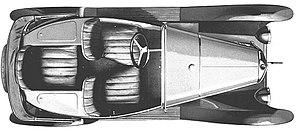
Vue de dessus de la Citroen 5HP Torpedo T3-2 montrant la disposition des trois sieges
La Citroën Type C, plus connue sous l’appellation « Citroën 5HP » ou « Citroën 5CV », est le second modèle d'automobile conçu et commercialisé par André Citroën, entre 1922 et 1926. Elle arrive après la 10HP « Type A » qui est remplacée par la 10HP « B2 ». Elles sont les premières voitures européennes fabriquées en grande série.